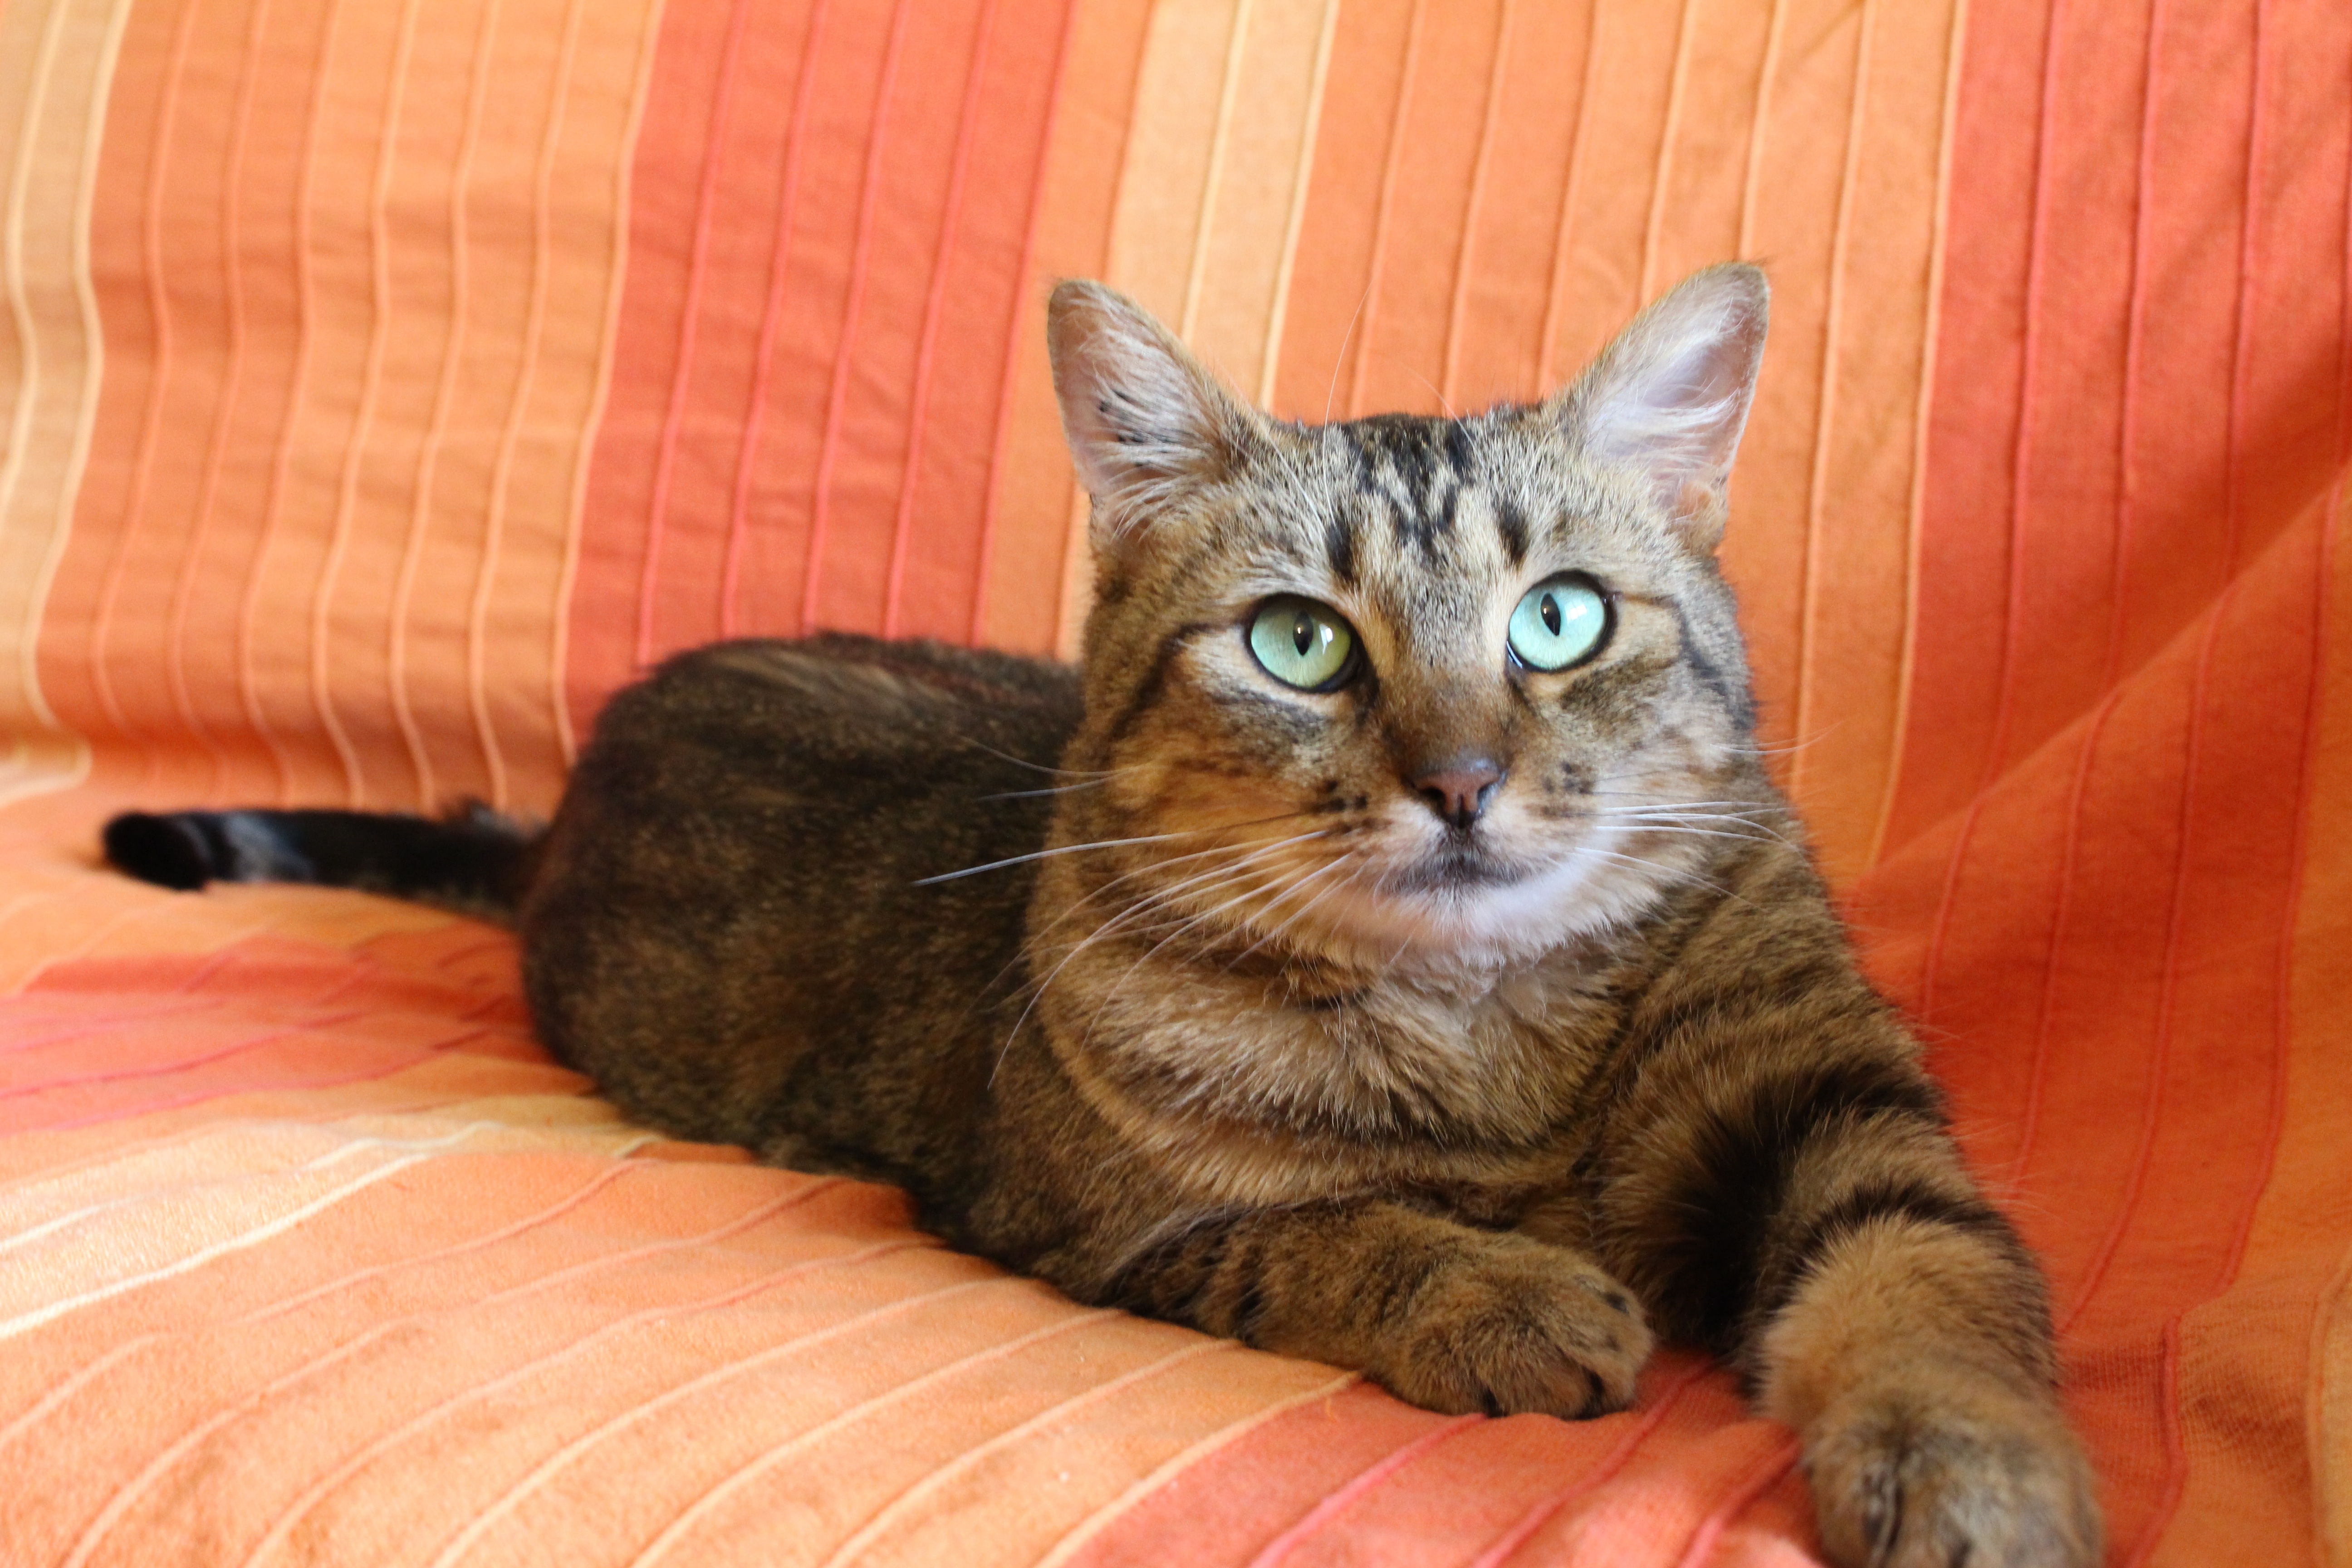
cat, mammal, fauna, whiskers, vertebrate, tabby cat, european shorthair, cat lying, green cat eyes, small to medium sized cats, cat like mammal, domestic short haired cat, pixie bob, toyger